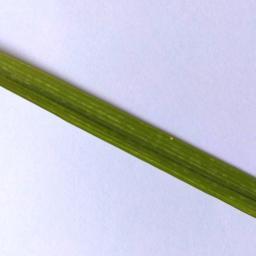
Label: Rice___Leaf_Blast